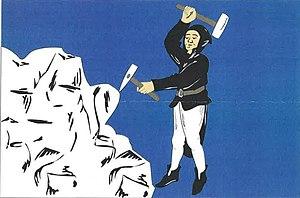
Stříbrná Skalice est une commune du district de Prague-Est, dans la région de Bohême-Centrale, en République tchèque. Sa population s'élevait à 1 400 habitants en 2020.